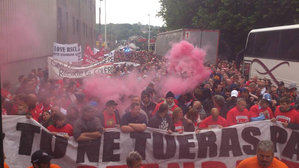
Le Standard de Liège est connu comme l'un des plus grands clubs de Belgique et est également réputé pour ses supporters qui se distinguent des autres comme étant le meilleur public de Belgique.